Chevy Chase (Washington, D.C.)

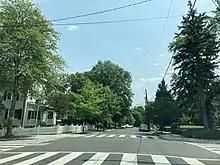
Intersection of 31st St. and Legation St. NW, July 2021, in Chevy Chase

In the late 1880s, then-Representative Francis G. Newlands of Nevada and his partners began to buy up farmland in northwest Washington, D.C., and southern Montgomery County, Maryland, to develop a residential streetcar suburb. (See Washington streetcars.) They founded the Chevy Chase Land Company in 1890, and its eventual holdings are now known as this neighborhood and Chevy Chase, Maryland. Chevy Chase D.C. was developed beginning in the early 1900s after construction was completed on the Chevy Chase Line, a streetcar line stretching to and beyond the northwestern boundary of the District of Columbia, thereby linking the area to downtown. Over succeeding decades, the formerly remote area was transformed from farmland and woods to middle-class housing. Chevy Chase D.C. includes many kit houses, including Sears Catalog Homes and others, a popular housing option in the early twentieth century that allowed individuals of modest means to order by mail the materials and instructions for a home and build it themselves.